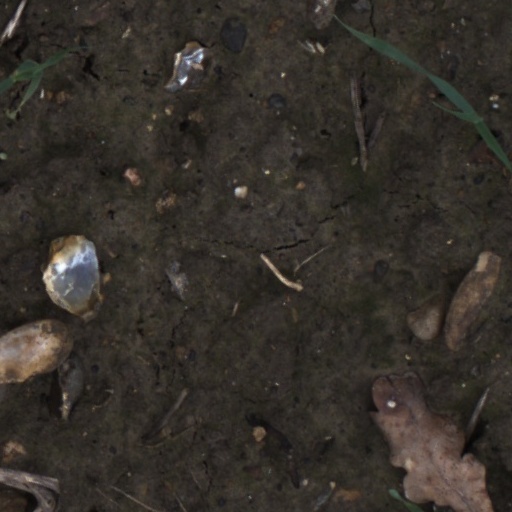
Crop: wheat